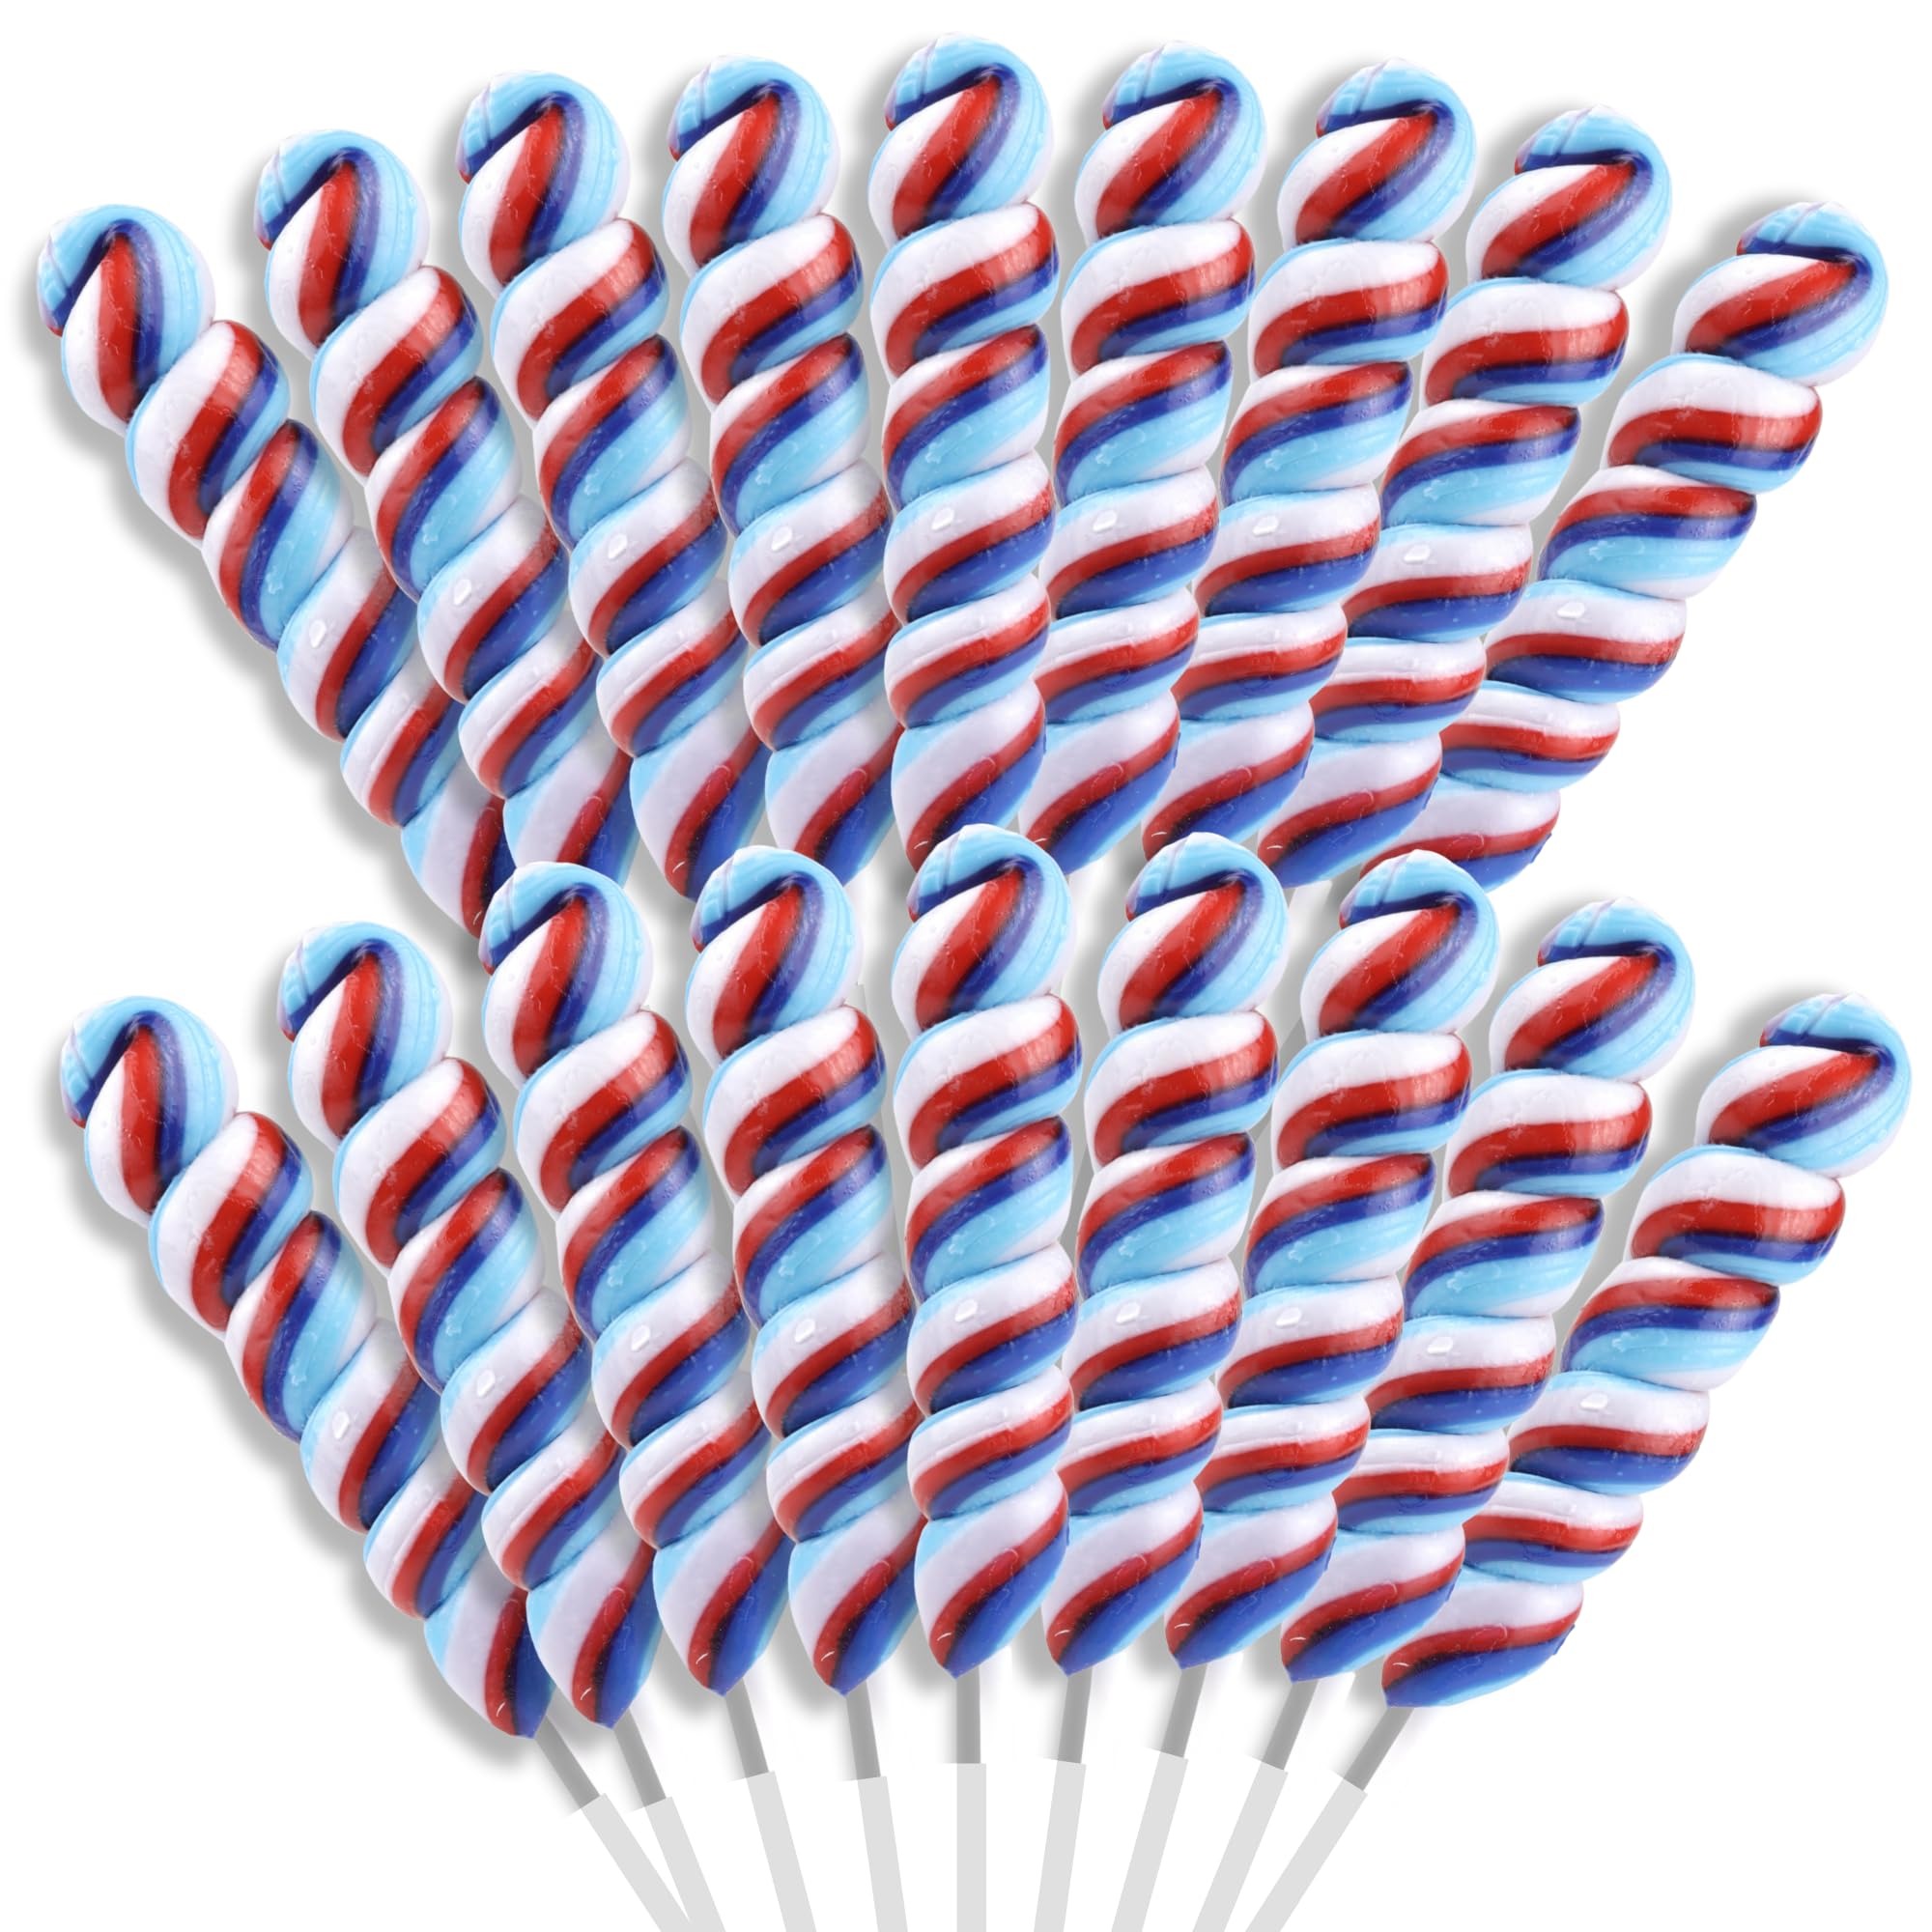
Item Name: Sweetzo Red, White and Blue Twist Candy Lollipops, Bulk Individually Wrapped Patriotic Swirl Suckers (24 Pops)
Bullet Point 1: Box Includes 24 Lollipops
Bullet Point 2: Individually Wrapped for Freshness and Sharing
Bullet Point 3: Cotton Candy Flavored
Bullet Point 4: Perfect for Birthday Party Favors, Parades, Memorial Day, Labor Day, 4th of July, Flag Day, Veteran's Day, and More. INTENDED FOR AGES 15 AND UP.
Bullet Point 5: Fun and Bright Twist Design
Product Description: This box includes 24 individually wrapped cotton candy flavored lollipops, perfect for keeping them fresh and easy to share. Featuring a fun and vibrant red, white, and blue twist design, these lollipops are ideal for Birthday Party Favors, Parades, Memorial Day, Labor Day, 4th of July, Flag Day, Veteran's Day, and More. INTENDED FOR AGES 15 AND UP.
Value: 24.0
Unit: Count

Price: 12.88